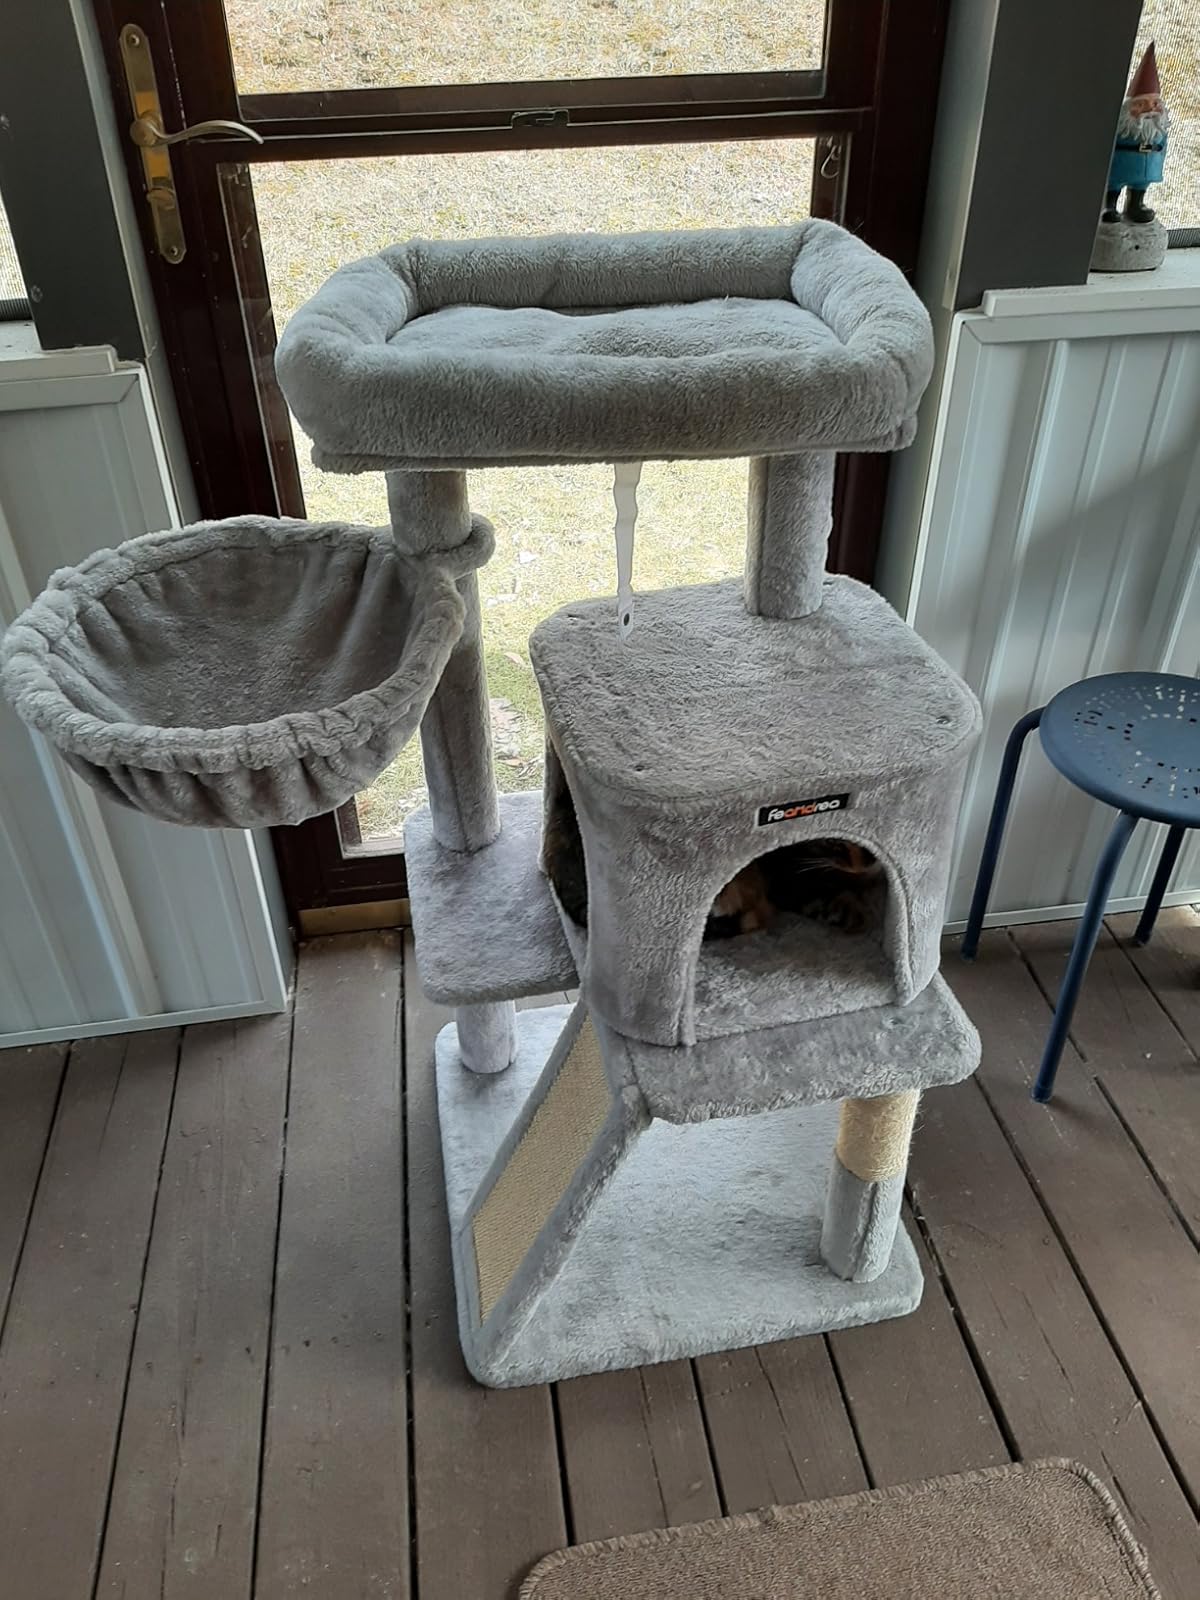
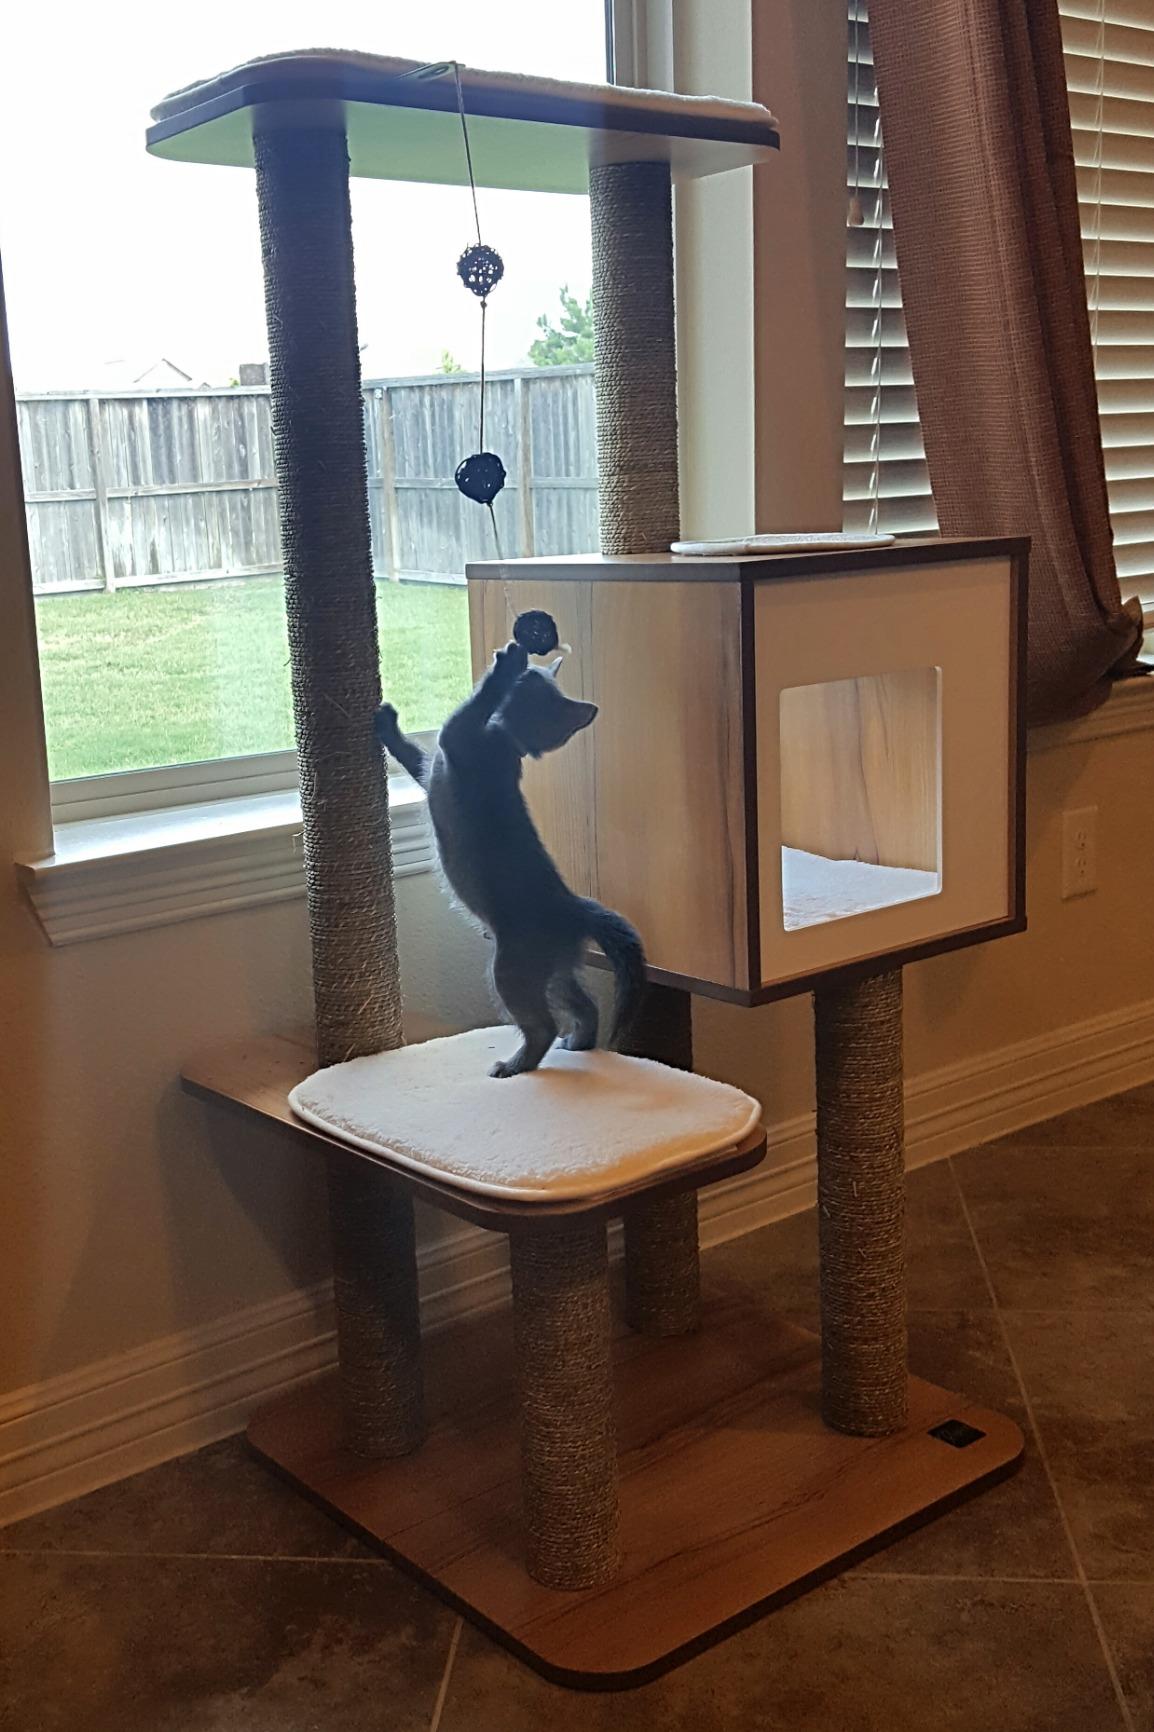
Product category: items_cat tree
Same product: no